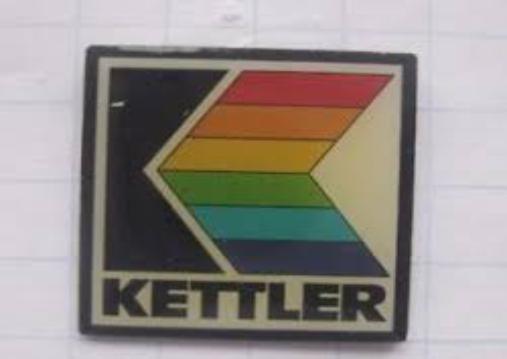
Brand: kettler
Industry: Necessities